Synchronization gear

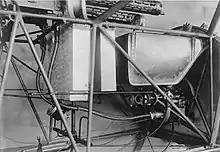
Twin guns synchronized by the "Zentralsteuerung" system in a Fokker D.VIII fighter. The "pipes" connecting the guns and the engine are flexible drive shafts

Whatever its ultimate source, the initial version of the Fokker synchronization gear (see illustration) very closely followed, not Schneider's patent, as claimed by Schneider and others, but "Saulnier's". Like the Saulnier patent, Fokker's gear was designed to actively fire the gun rather than interrupt it, and, like the later Vickers-Challenger gear developed for the RFC, it followed Saulnier in taking its primary mechanical drive from the oil pump of a rotary engine. The "transmission" between the motor and the gun was by a version of Saulnier's reciprocating push-rod. The main difference was that instead of the push rod passing directly from the engine to the gun itself, which would have required a tunnel through the firewall and fuel tank (as shown in the Saulnier patent drawings), it was driven by a shaft joining the oil pump to a small cam at the top of the fuselage. This eventually proved unsatisfactory, as the oil pump's mechanical drive spindle was insufficiently robust to take the extra load.